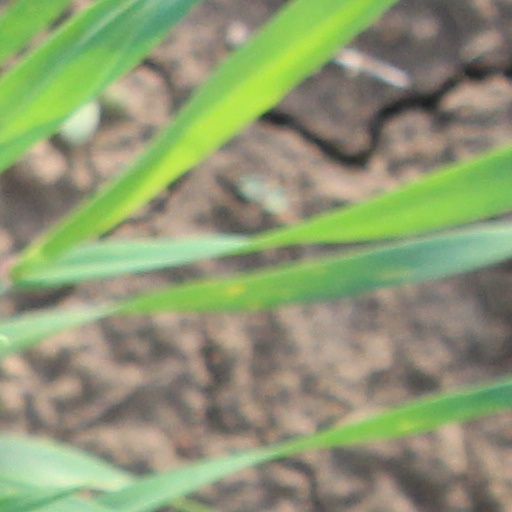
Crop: wheat